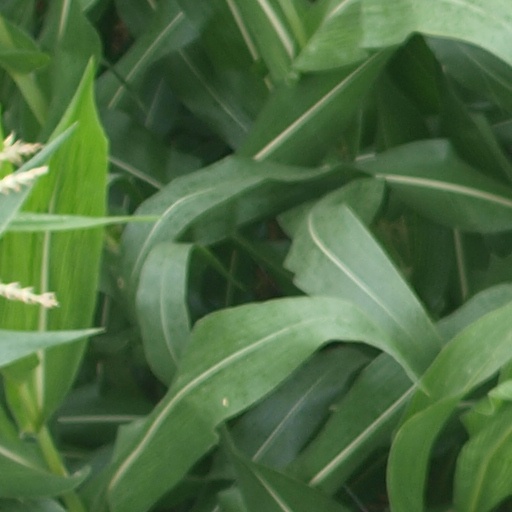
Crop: maize; corn